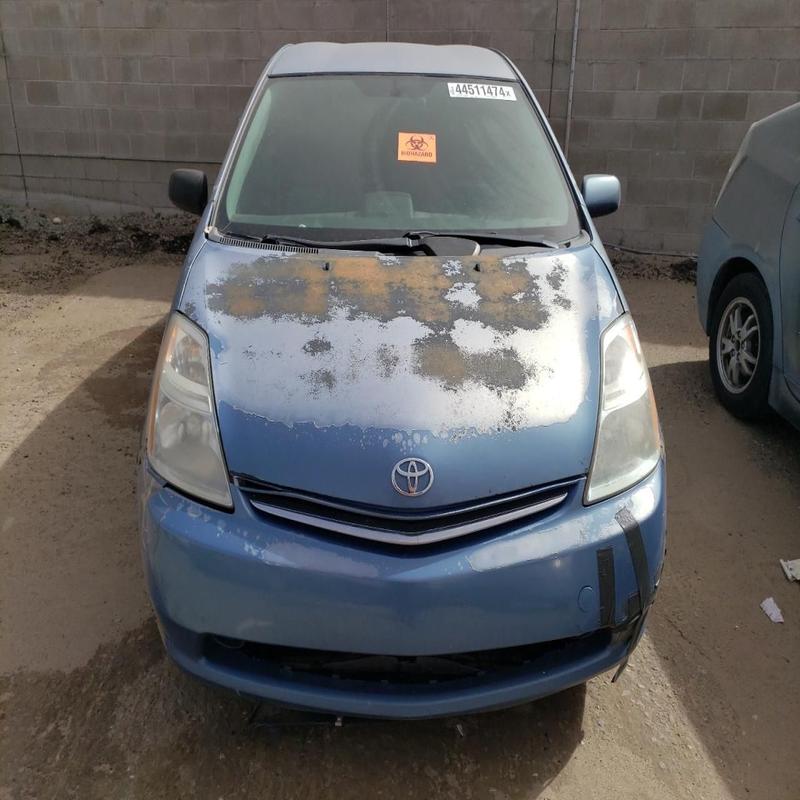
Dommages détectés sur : pare-choc avant, capot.
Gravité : mineur